New Order (Indonesia)

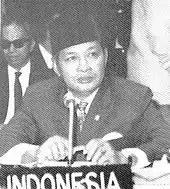
Suharto attends 1970 meeting of the Non-Aligned Movement in Lusaka, Zambia.

The new president enlisted a group of mostly American-educated Indonesian economists, dubbed the "Berkeley Mafia", to formulate government economic policy. By cutting subsidies and government debt, and reforming the exchange rate mechanism, inflation dropped from 660% in 1966 to 19% in 1969. The threat of famine was alleviated by influx of USAID rice aid shipments in 1967 to 1968.